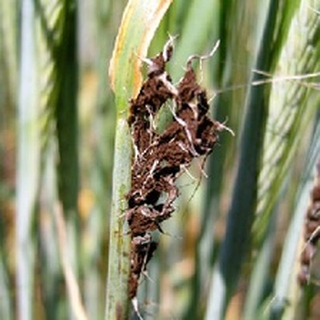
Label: wheat_smut